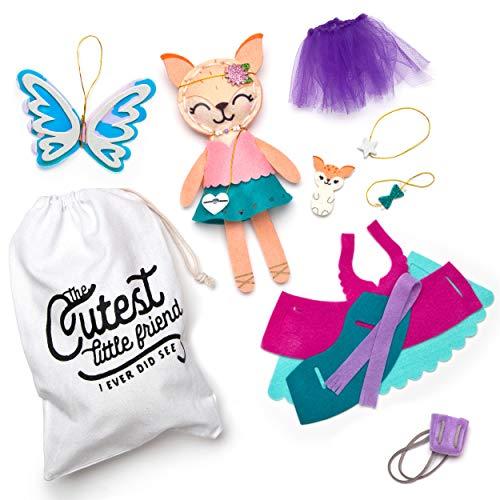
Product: Craft-tastic – Make A Fox Friend – Craft Kit Makes 1 Easy-to-Sew Stuffie with Clothes & Accessories
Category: Toys & Games | Arts & Crafts | Craft Kits | Sewing
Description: FRIENDLY FOX: Makes one adorable fox stuffie with clothes and accessories to mix and match.
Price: $19.98
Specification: ProductDimensions:10x2x10inches|ItemWeight:5.6ounces|ShippingWeight:5.6ounces(Viewshippingratesandpolicies)|ASIN:B07P9G5VWP|Itemmodelnumber:CT1925|Manufacturerrecommendedage:5-12years